Barbara Barrie

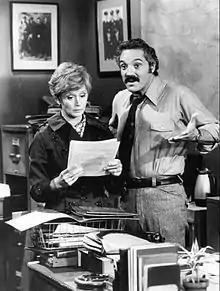
Barrie on the set of "Barney Miller" in 1975 with Hal Linden

From 1975 to 1978, Barrie was credited in 37 episodes of "Barney Miller", starring Hal Linden, as Barney's wife Elizabeth. In the 1979 television mini-series "Backstairs at the White House" she portrayed Mamie Eisenhower. In the fall of 1980 a television series based on the film "Breaking Away" debuted on ABC with Barrie reprising her role as Evelyn Stoller. The show lasted only part of one season, but Barrie was nominated for an Emmy Award for her performance. Barrie reprised her role as Harriet Benjamin in the 1981 television series "Private Benjamin", which was based on the 1980 film of the same name. Also in 1981, Barrie played Ethel Banks in a televised version of the play "Barefoot in the Park" by Neil Simon and appeared in the television film "The Children Nobody Wanted" in December of that year.